Droughts in the United States

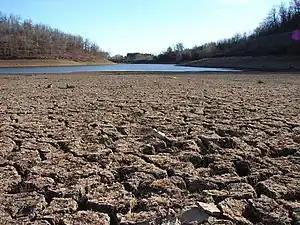
A typical dry lakebed is seen in California in 2009, which is experiencing its worst megadrought in 1,200 years, precipitated by climate change, and is therefore rationing water.

Certain regions within the United States are more susceptible to droughts than others. Droughts can be more damaging than tornadoes, tropical cyclones, winter storms and flooding combined. Unlike a hurricane, tornado or flooding, the onset of droughts happen gradually over a long period of time.